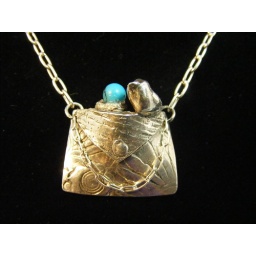
This whimsical purse containes a small silver bird beside a silver nest and a robin's egg blue bead.